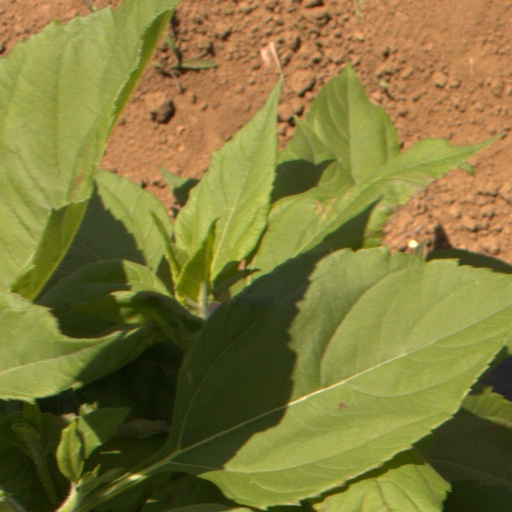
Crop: Jerusalem artichoke